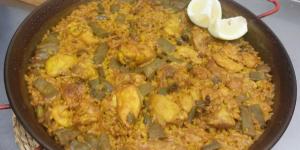
paella valenciana de pollo y verduras